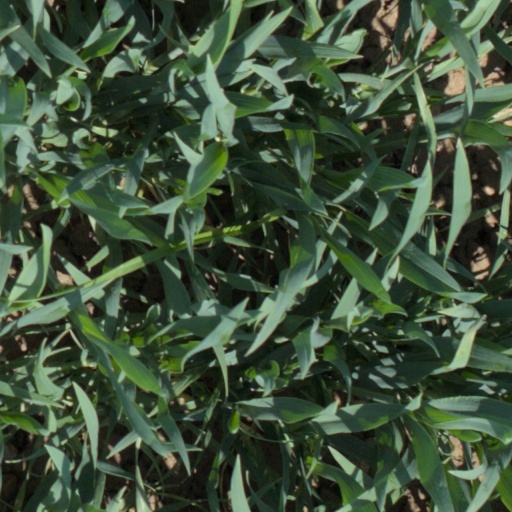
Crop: wheat